Byala Cherkva

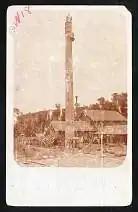
Factory in Byala Cherkva

The first settlement - Byala Cherkva - originated on the higher right bank of the Rositsa river during the first Bulgarian state, as at the beginning of the 13th century. Later the village was known as "Murad Bey" and "Gorni Turcheta". In 1832 people from the village built the first church - "St. Dimitar".